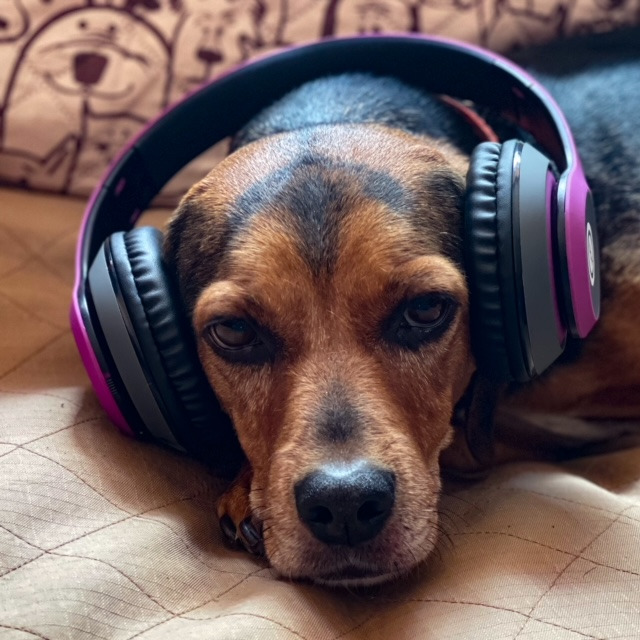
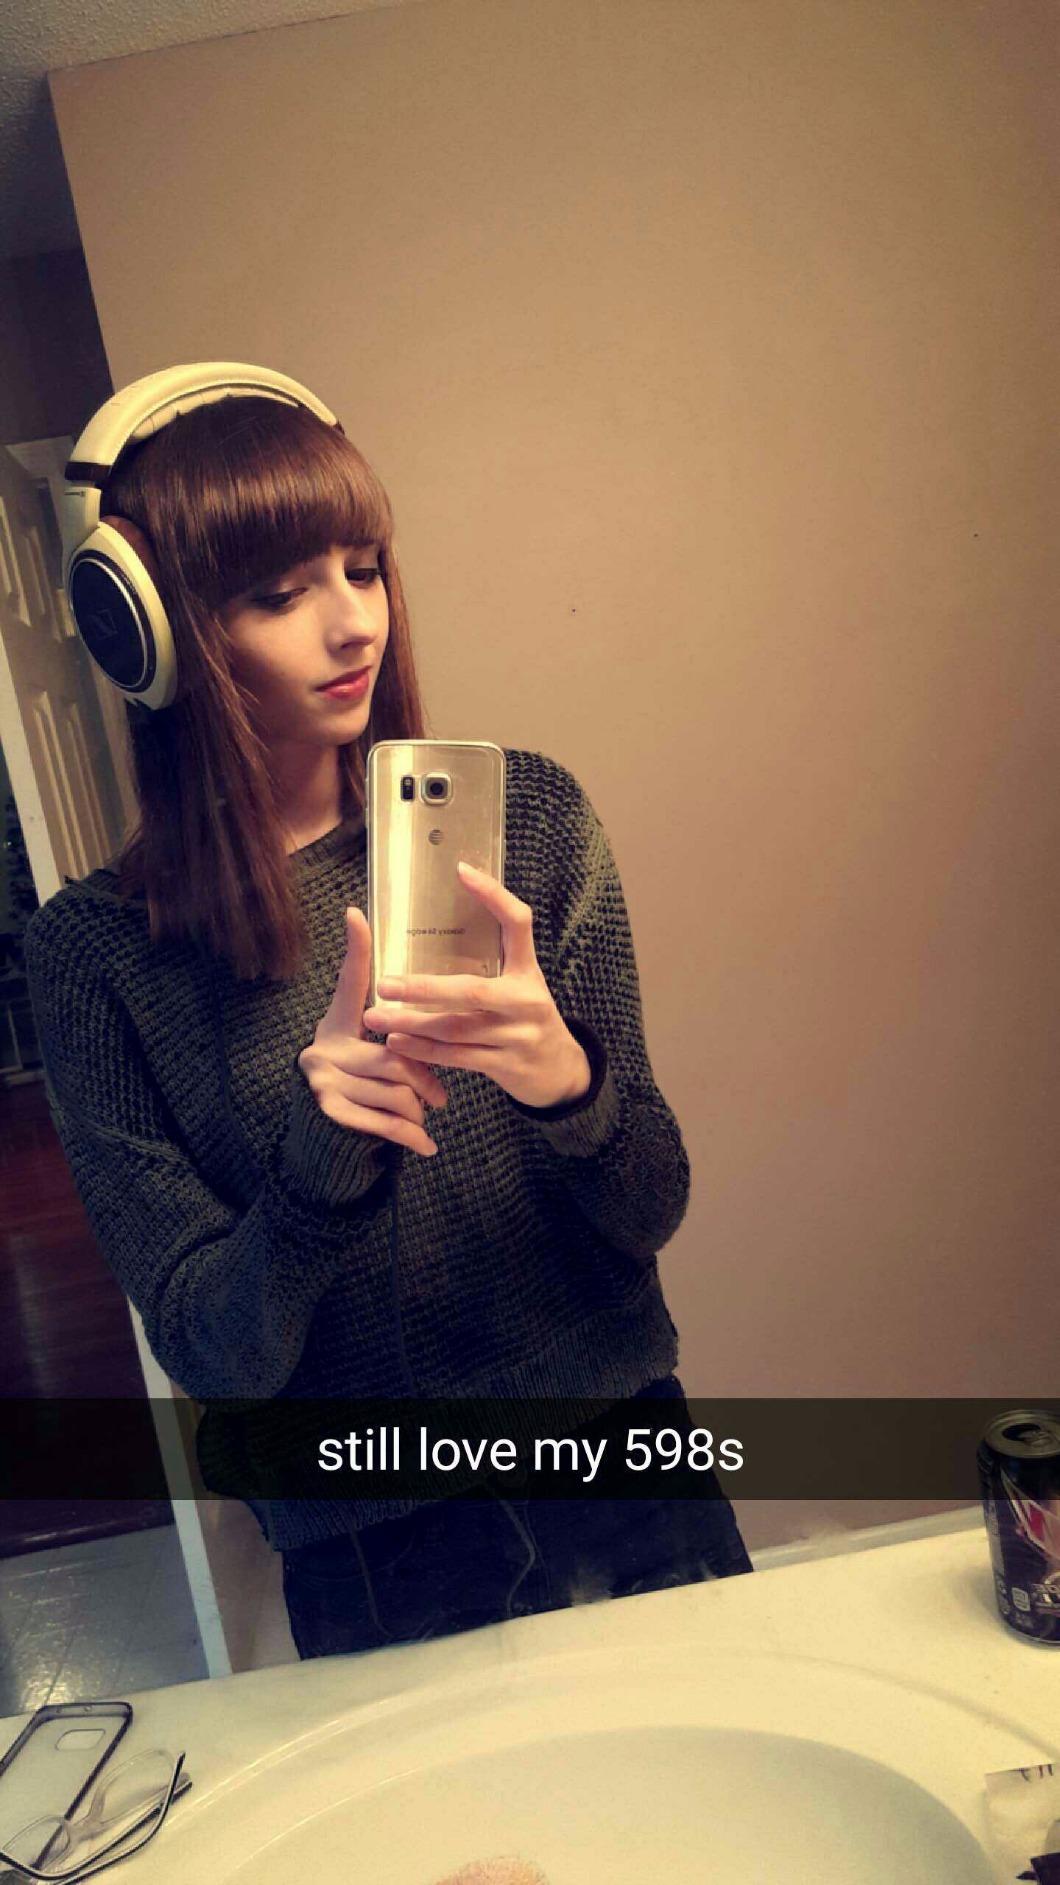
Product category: headphones
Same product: no